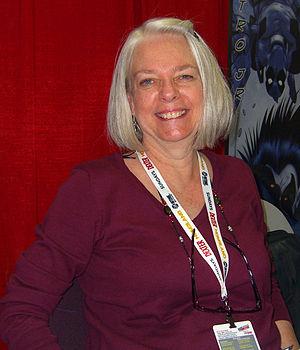
Louise Simonson, née Mary Louise Alexander, est une scénariste et rédactrice américaine de comics. Elle est surtout connue pour son travail sur les comic books Power Pack, X-Factor, New Mutants, Superman: The Man of Steel et Steel. Elle est souvent désignée par le surnom de « Weezie ». C'est l'une des auteurs de La mort de Superman chez DC Comics.